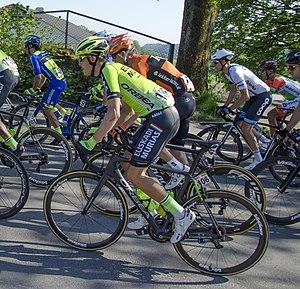
Sergio Samitier est un coureur cycliste espagnol, né le 31 août 1995 à Barbastro et membre de l'équipe Movistar.